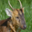
Label: deer